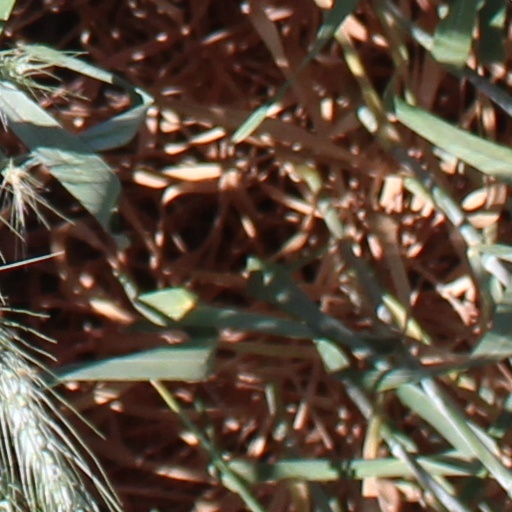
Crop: wheat